SERVIR Mekong Project

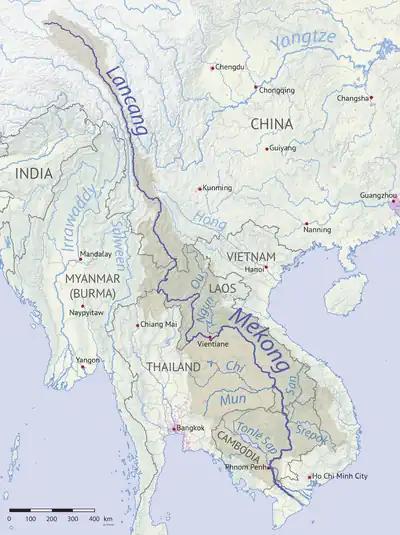
Mekong River Basin Area is about 5000km long

The Mekong basin is covers almost from Tibetan plateau up to the South China Sea region. It gives livelihood to almost 40 million people. The environment is considered one of the most volatile ones in the world. The project uses space applications and helps to create geospatial data which is later analyzed to avoid natural disasters like floods and others in the lower Mekong region.